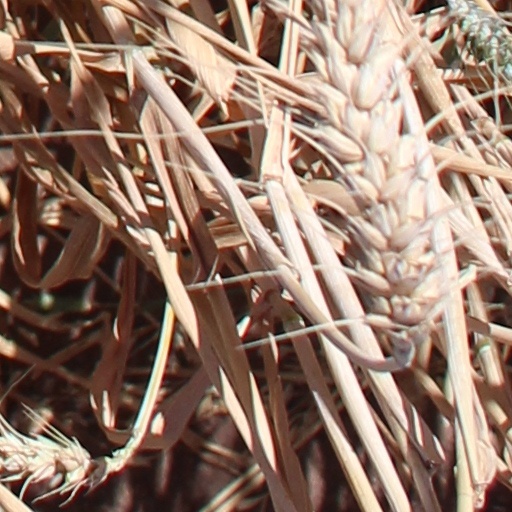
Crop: wheat